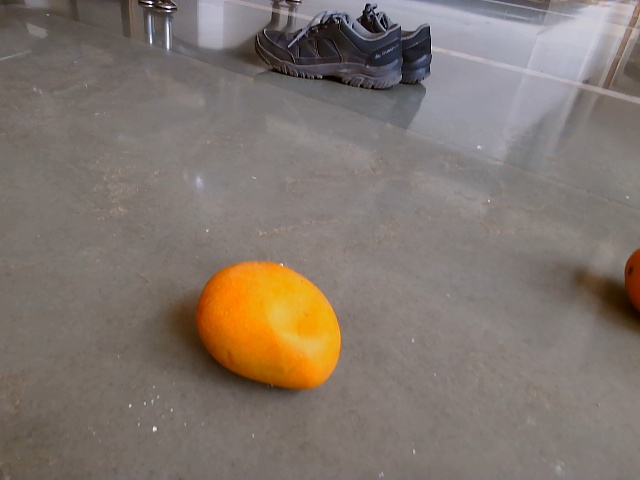
Label: Ripe_Mango